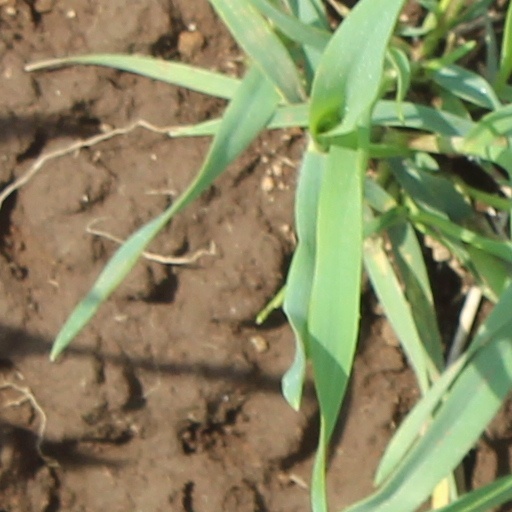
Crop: wheat